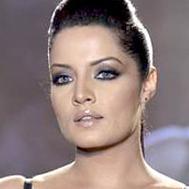
Age: 25